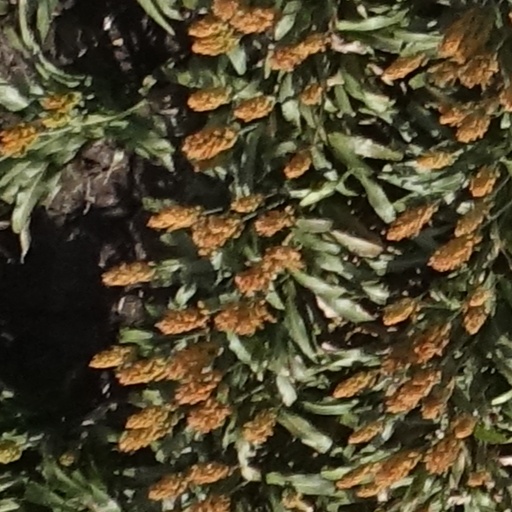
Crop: sorghum